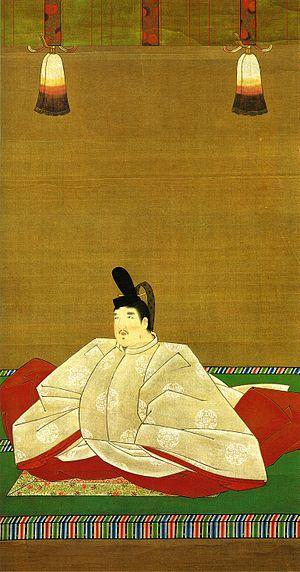
Cette page dresse une liste de personnalités mortes au cours de l'année 1368 :